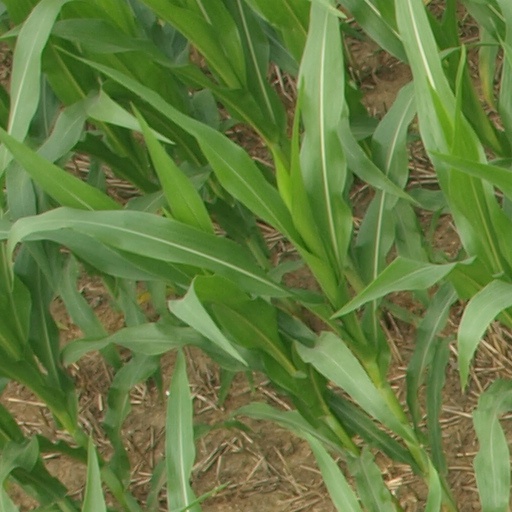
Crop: maize; corn